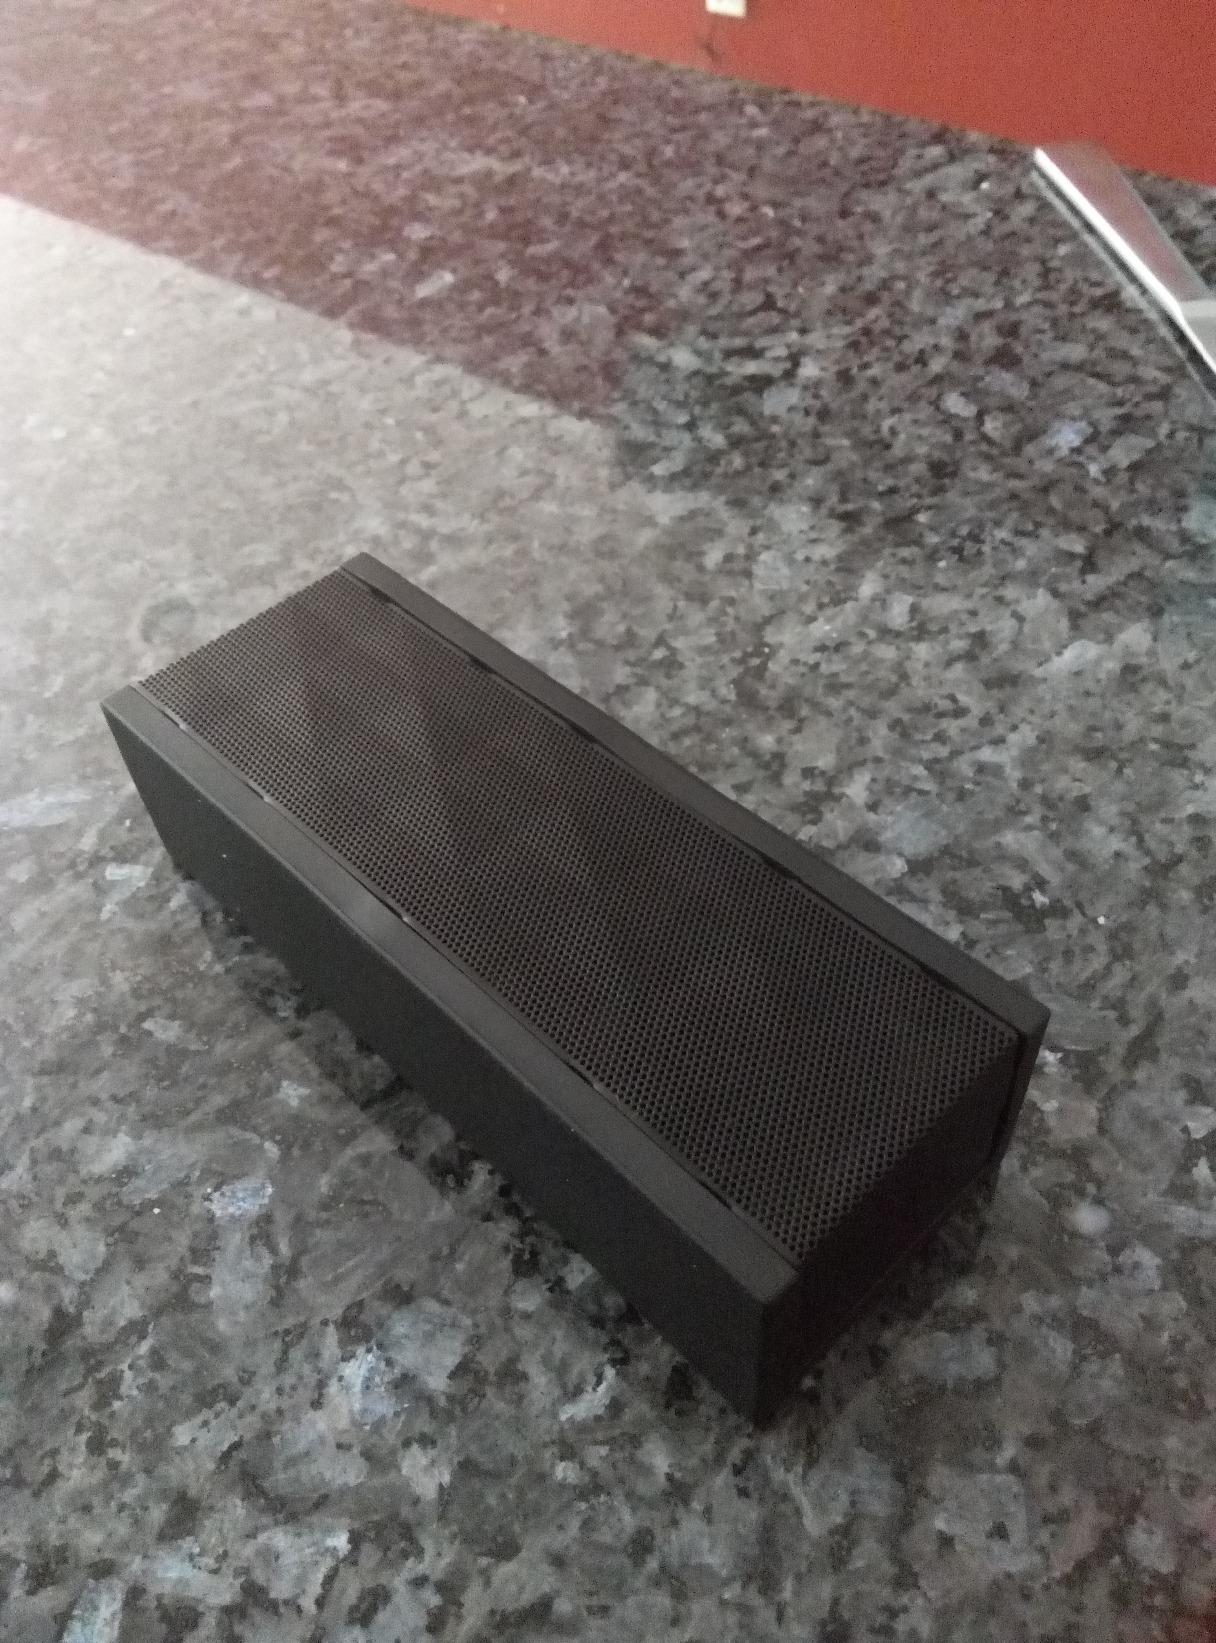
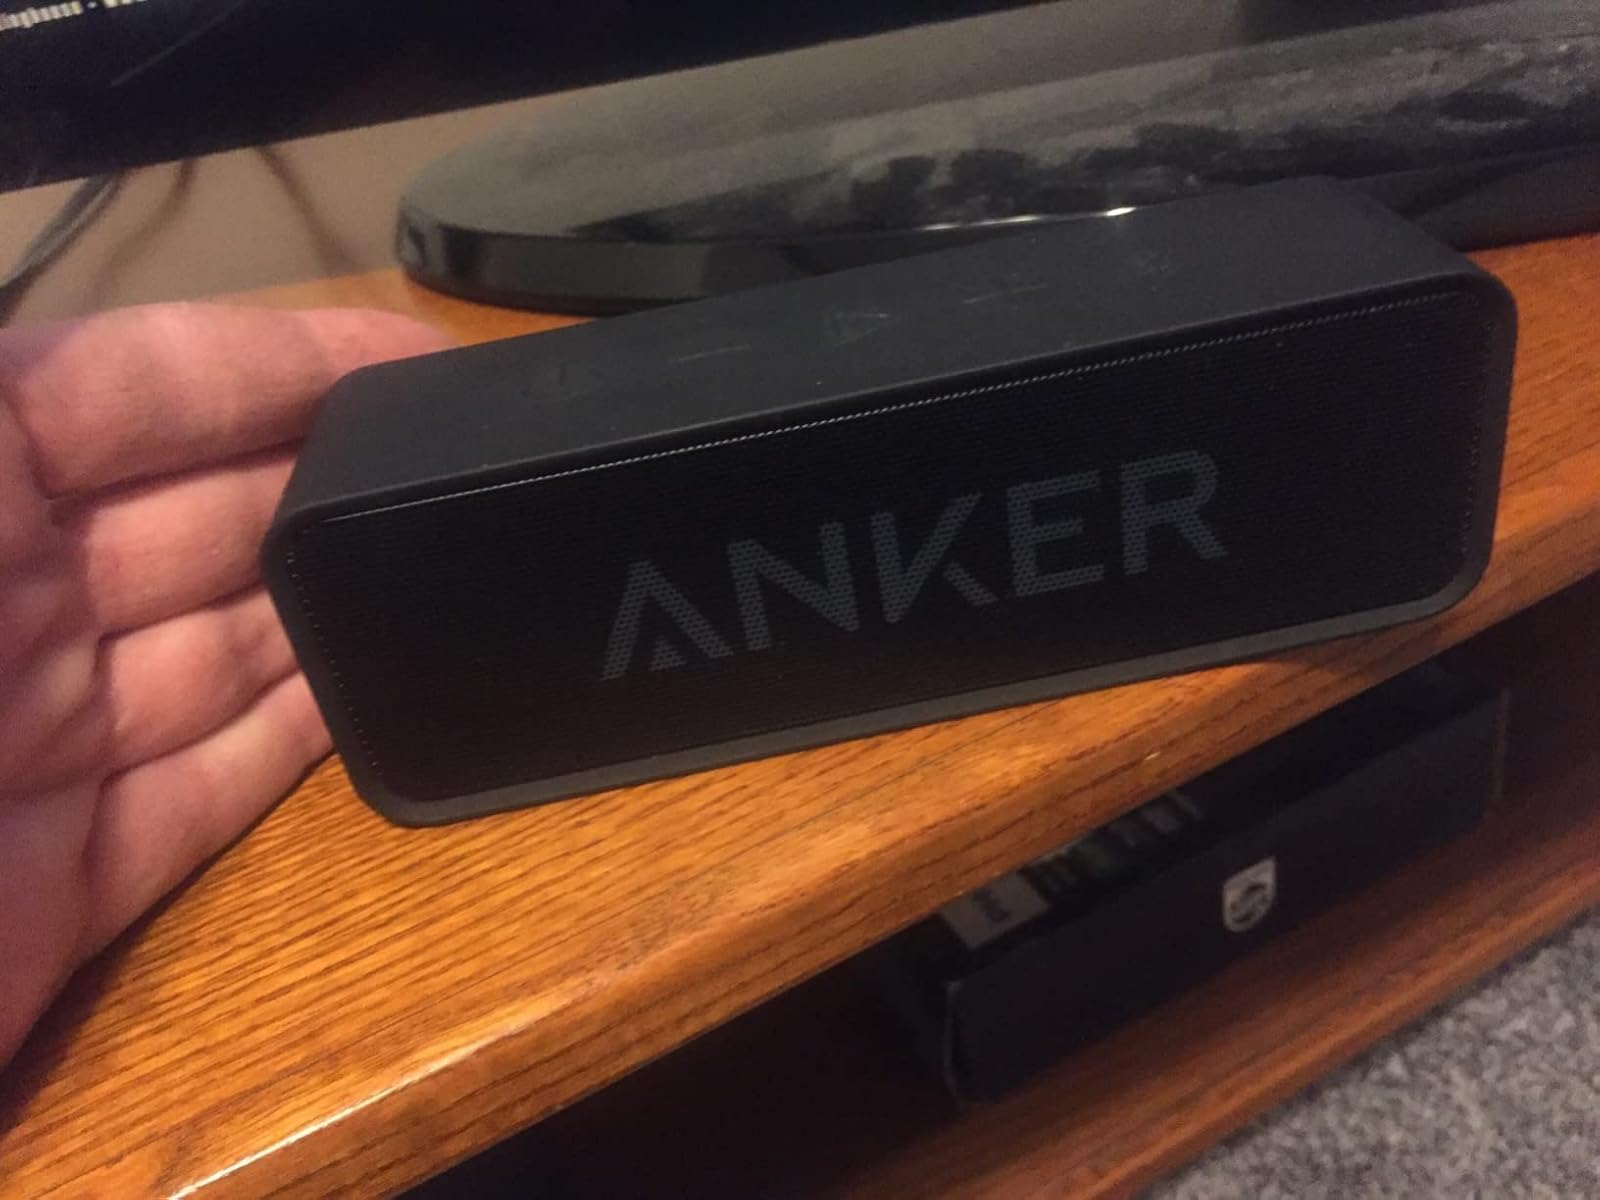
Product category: speaker
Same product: no